Answer in natural language. Consider the 3D positions of the objects in the scene and not just the 2D positions in the image. Is the centerpoint of  brown colour cube shape wooden material (highlighted by a red box) at a higher height than modern stainless steel refrigerator (highlighted by a blue box)? Choose between the following options: yes or no
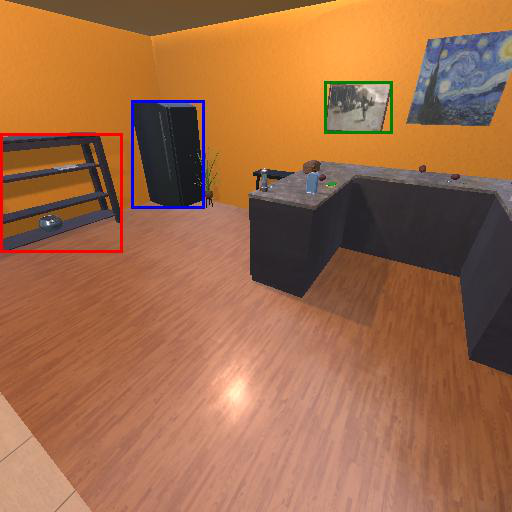
<answer>no</answer>